Tropical Storm Bret (1981)

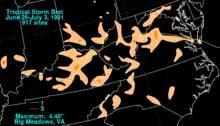
Rainfall totals from Bret

In its early stages, the subtropical precursor of Bret tracked north of Bermuda and dropped light rainfall on the island, peaking at .